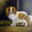
Label: dog